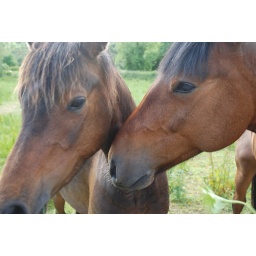
two horses in a field